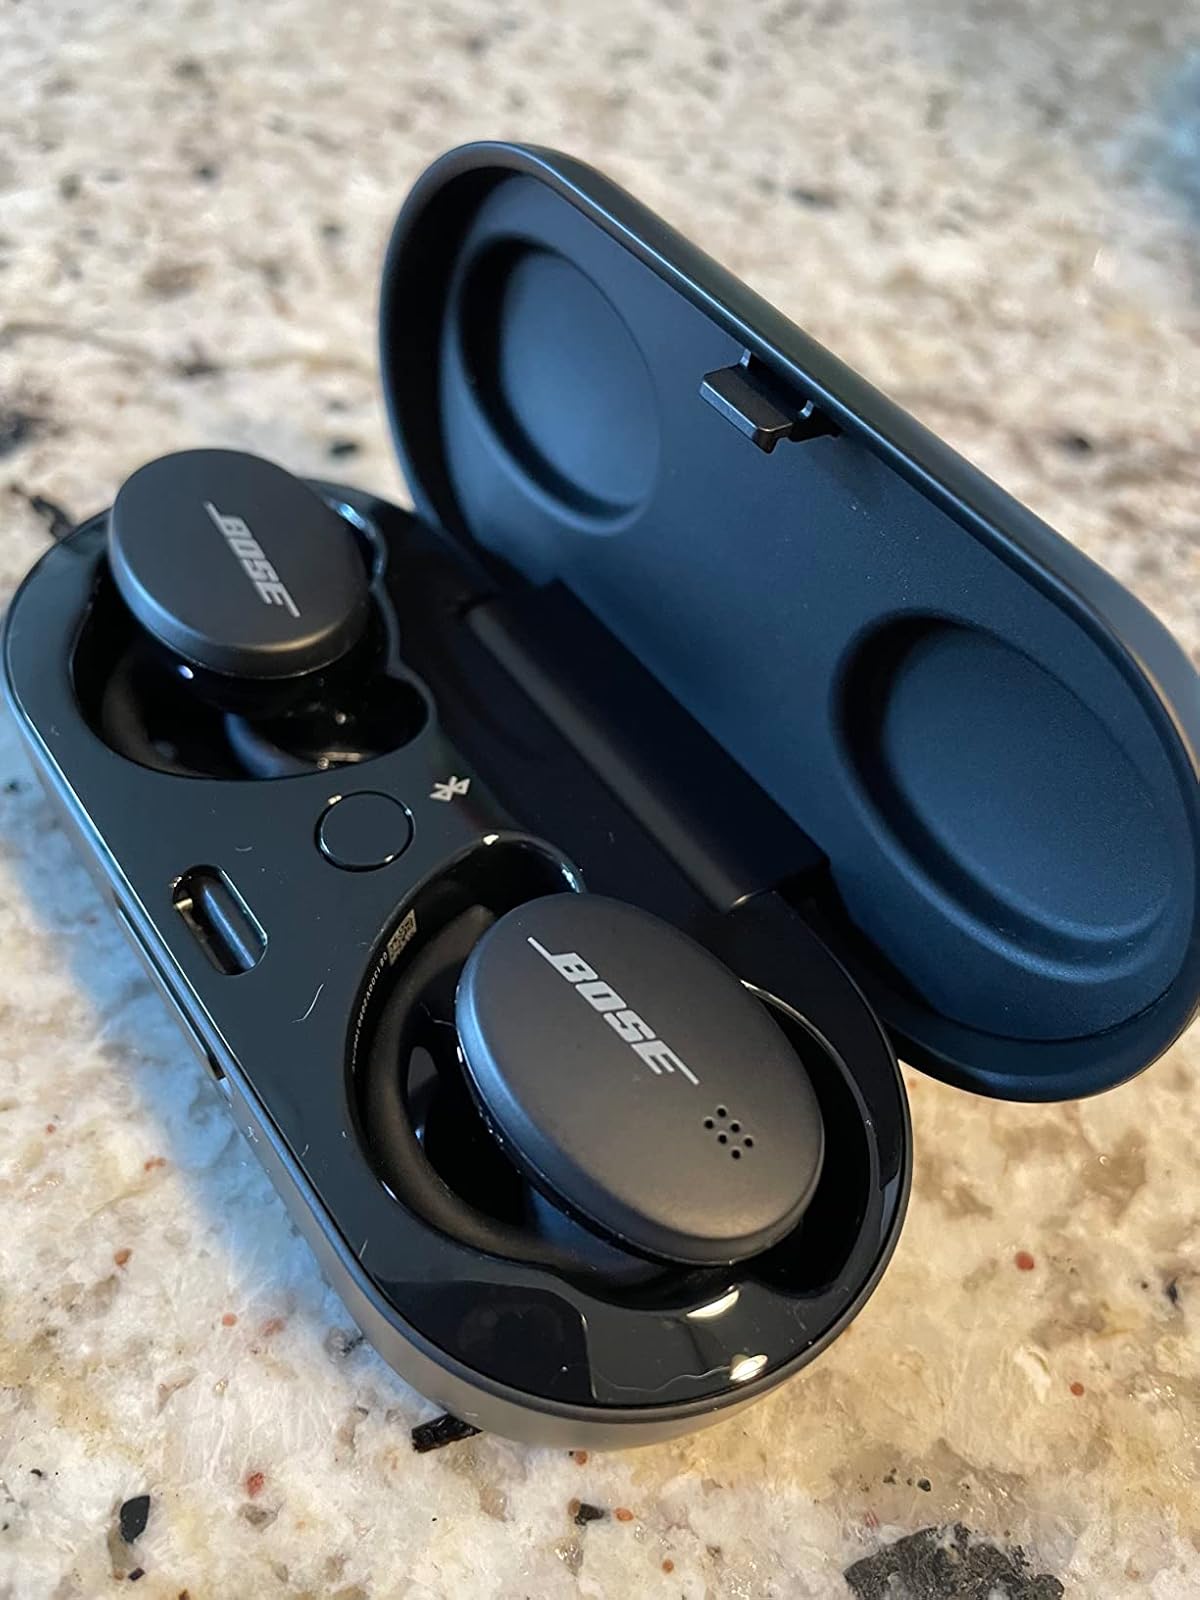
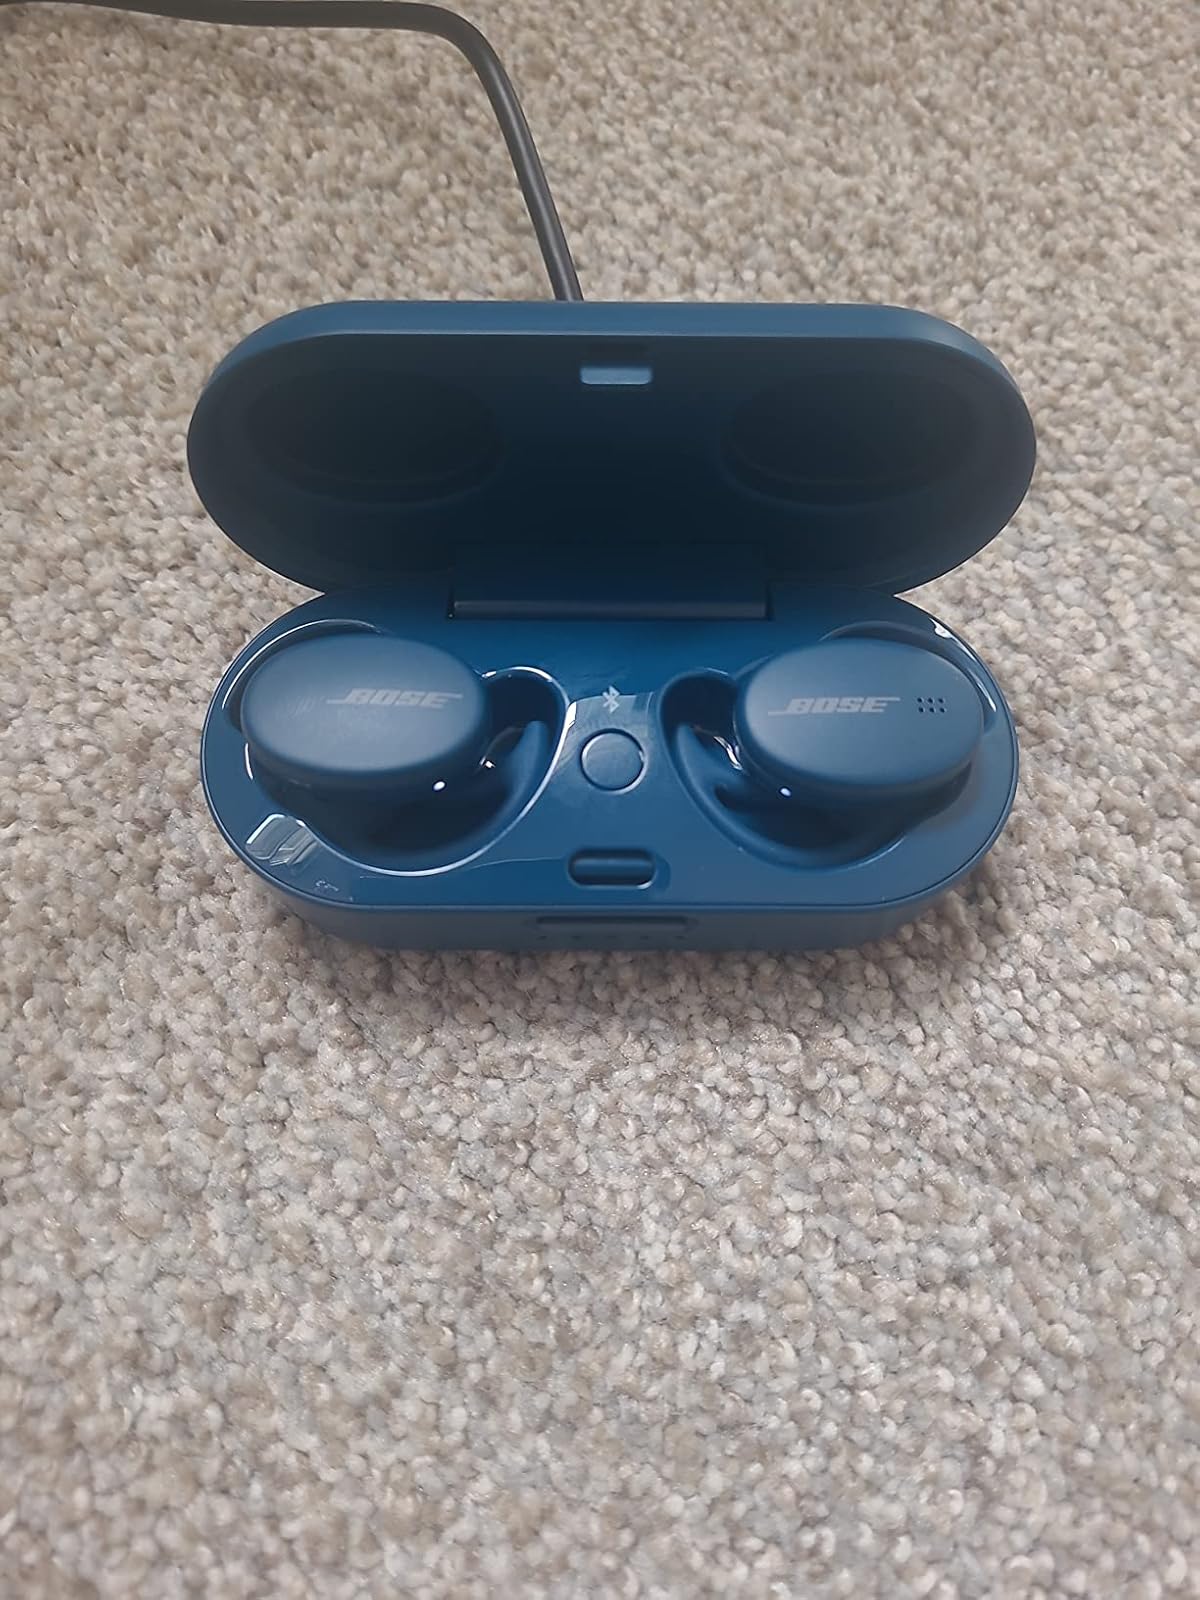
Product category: earbuds
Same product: no